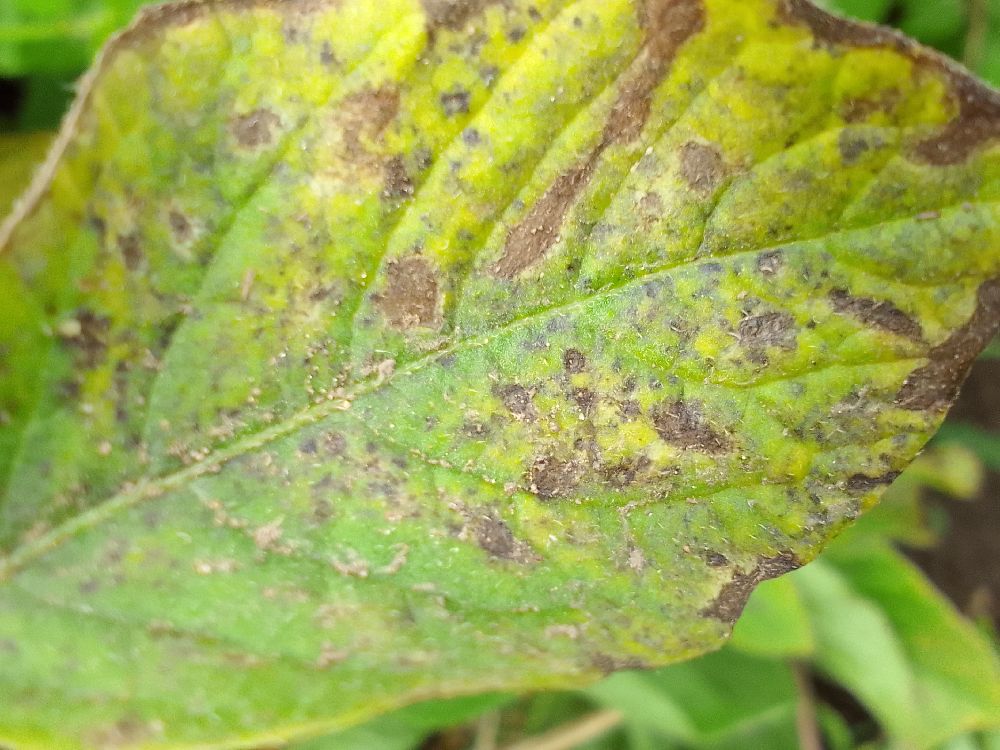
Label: Early blight